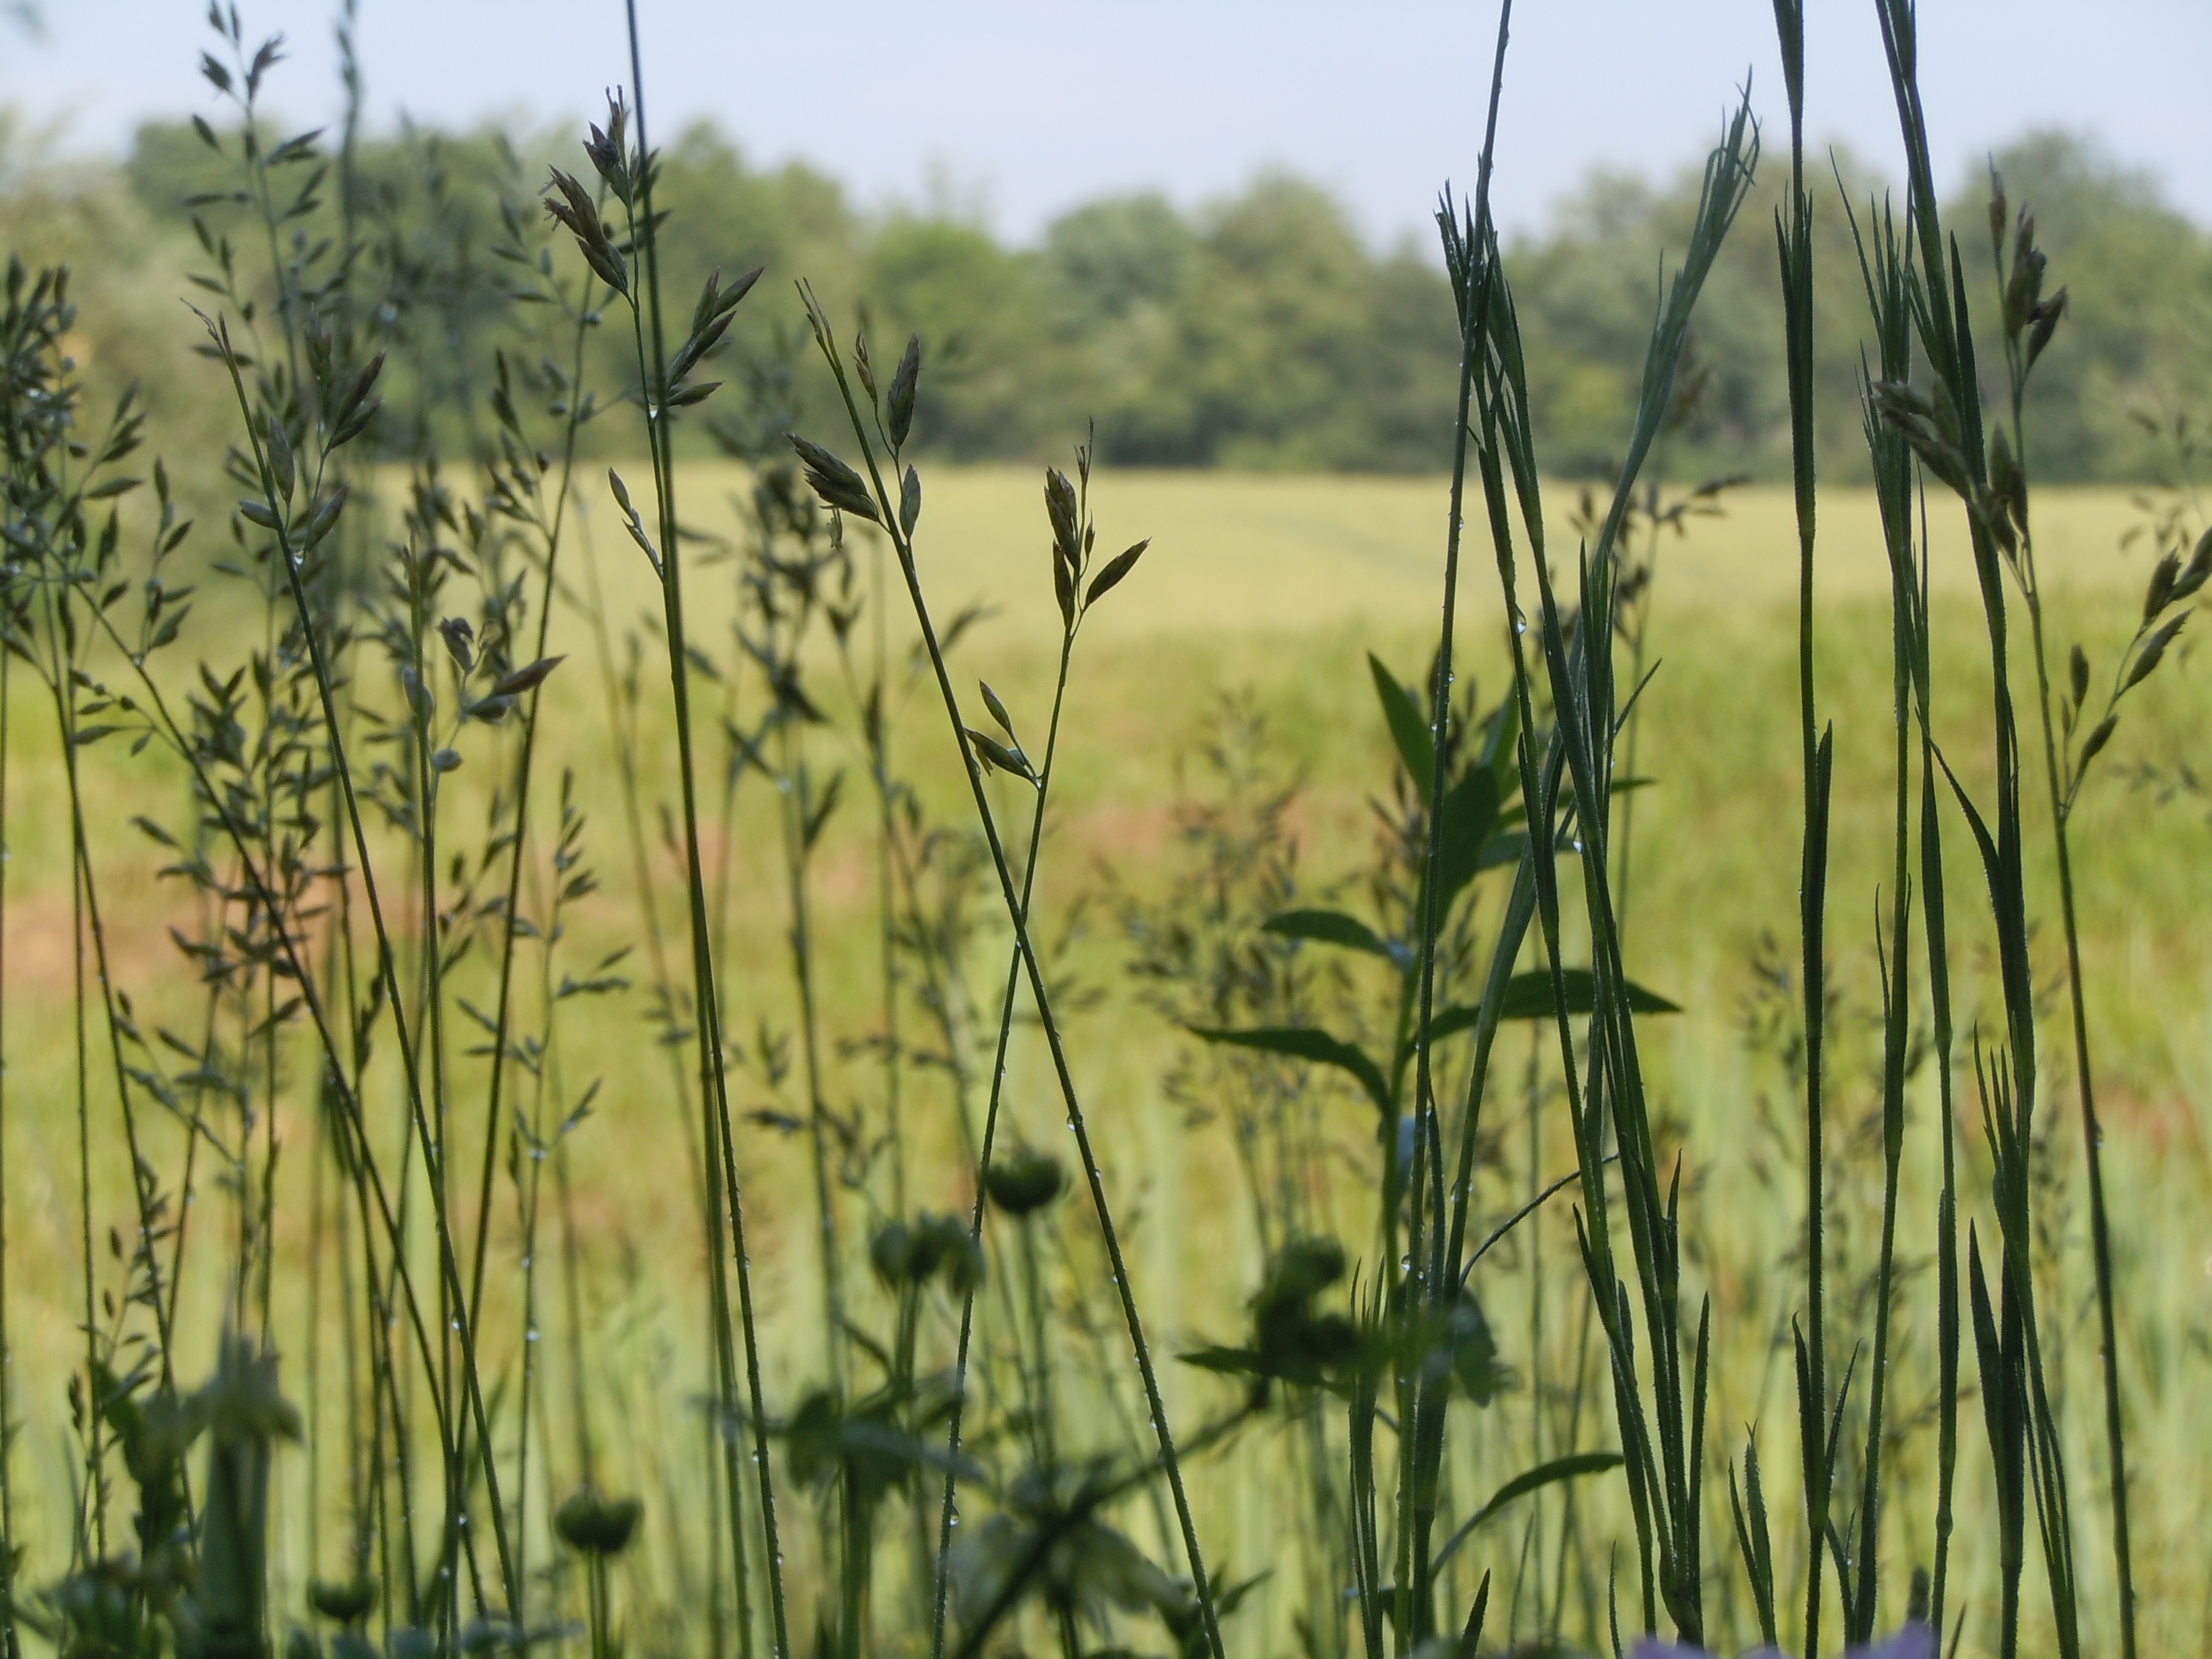
nature, grass, outdoor, marsh, plant, field, meadow, prairie, flower, food, green, produce, crop, pasture, agriculture, flora, plain, rapeseed, wildflower, grassland, vegetation, wetland, habitat, ecosystem, brassica, steppe, rural area, flowering plant, natural environment, grass family, plant stem, land plant, phragmites